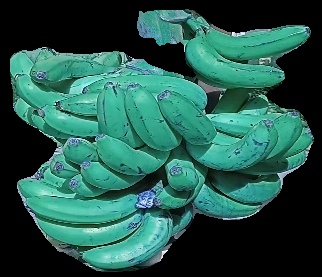
Variety: pachbale
Grade: grade3